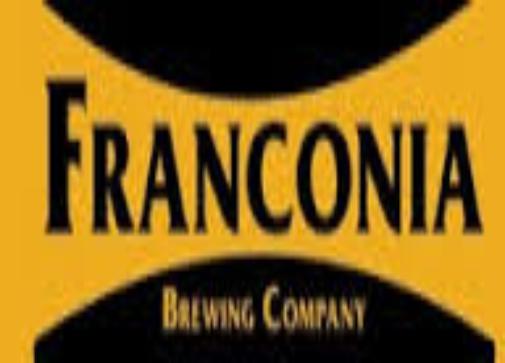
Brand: Franconia
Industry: Food